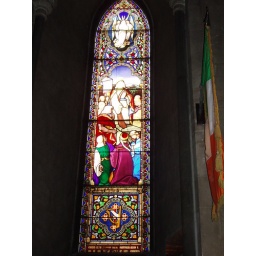
A stained glass window in St. Patrick's Cathedral (Protestant)